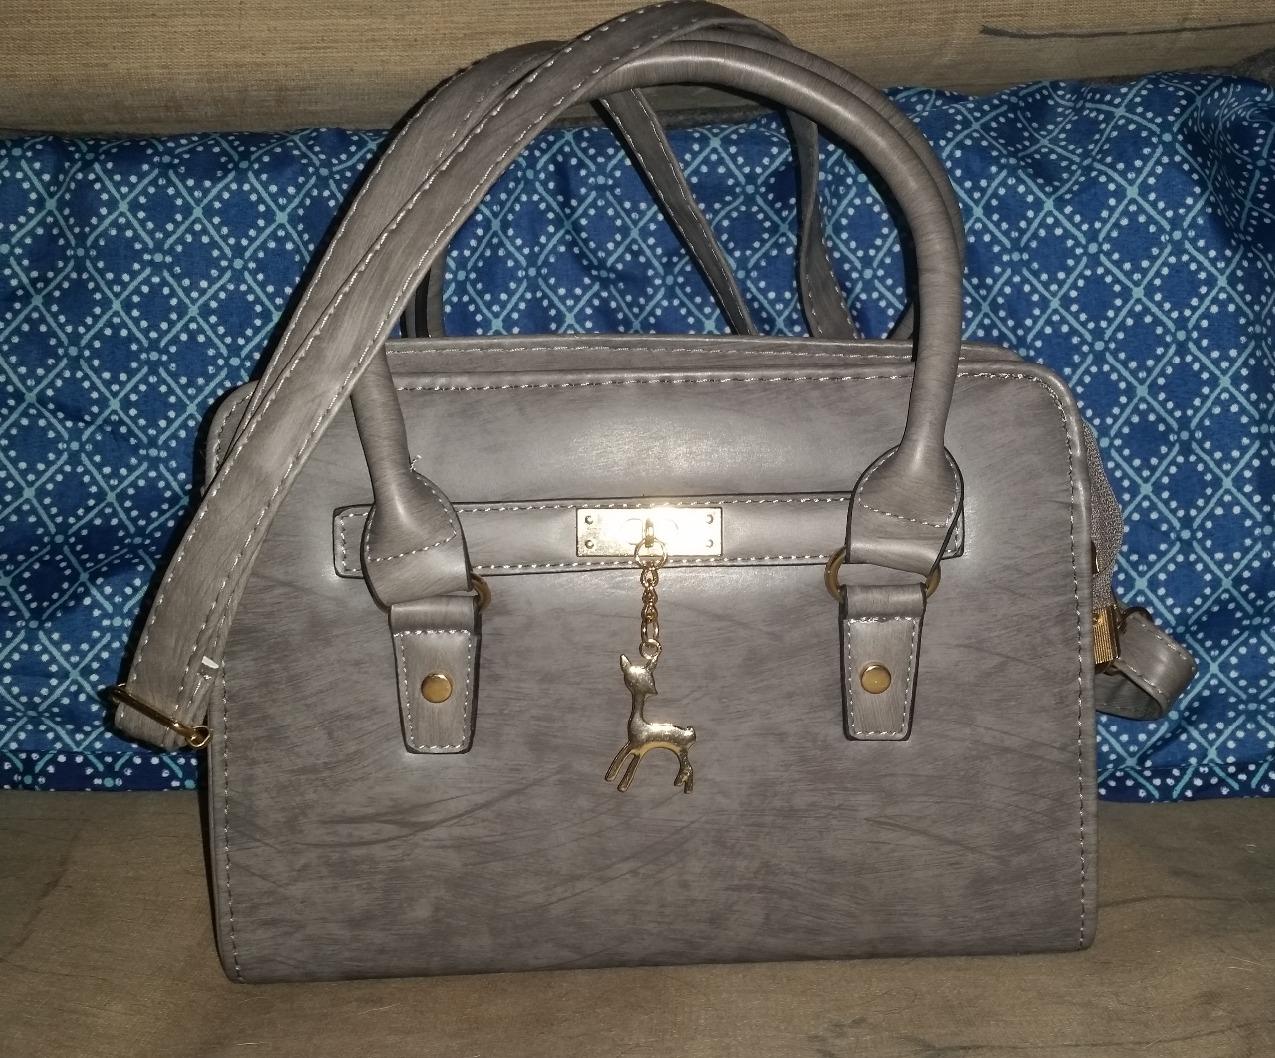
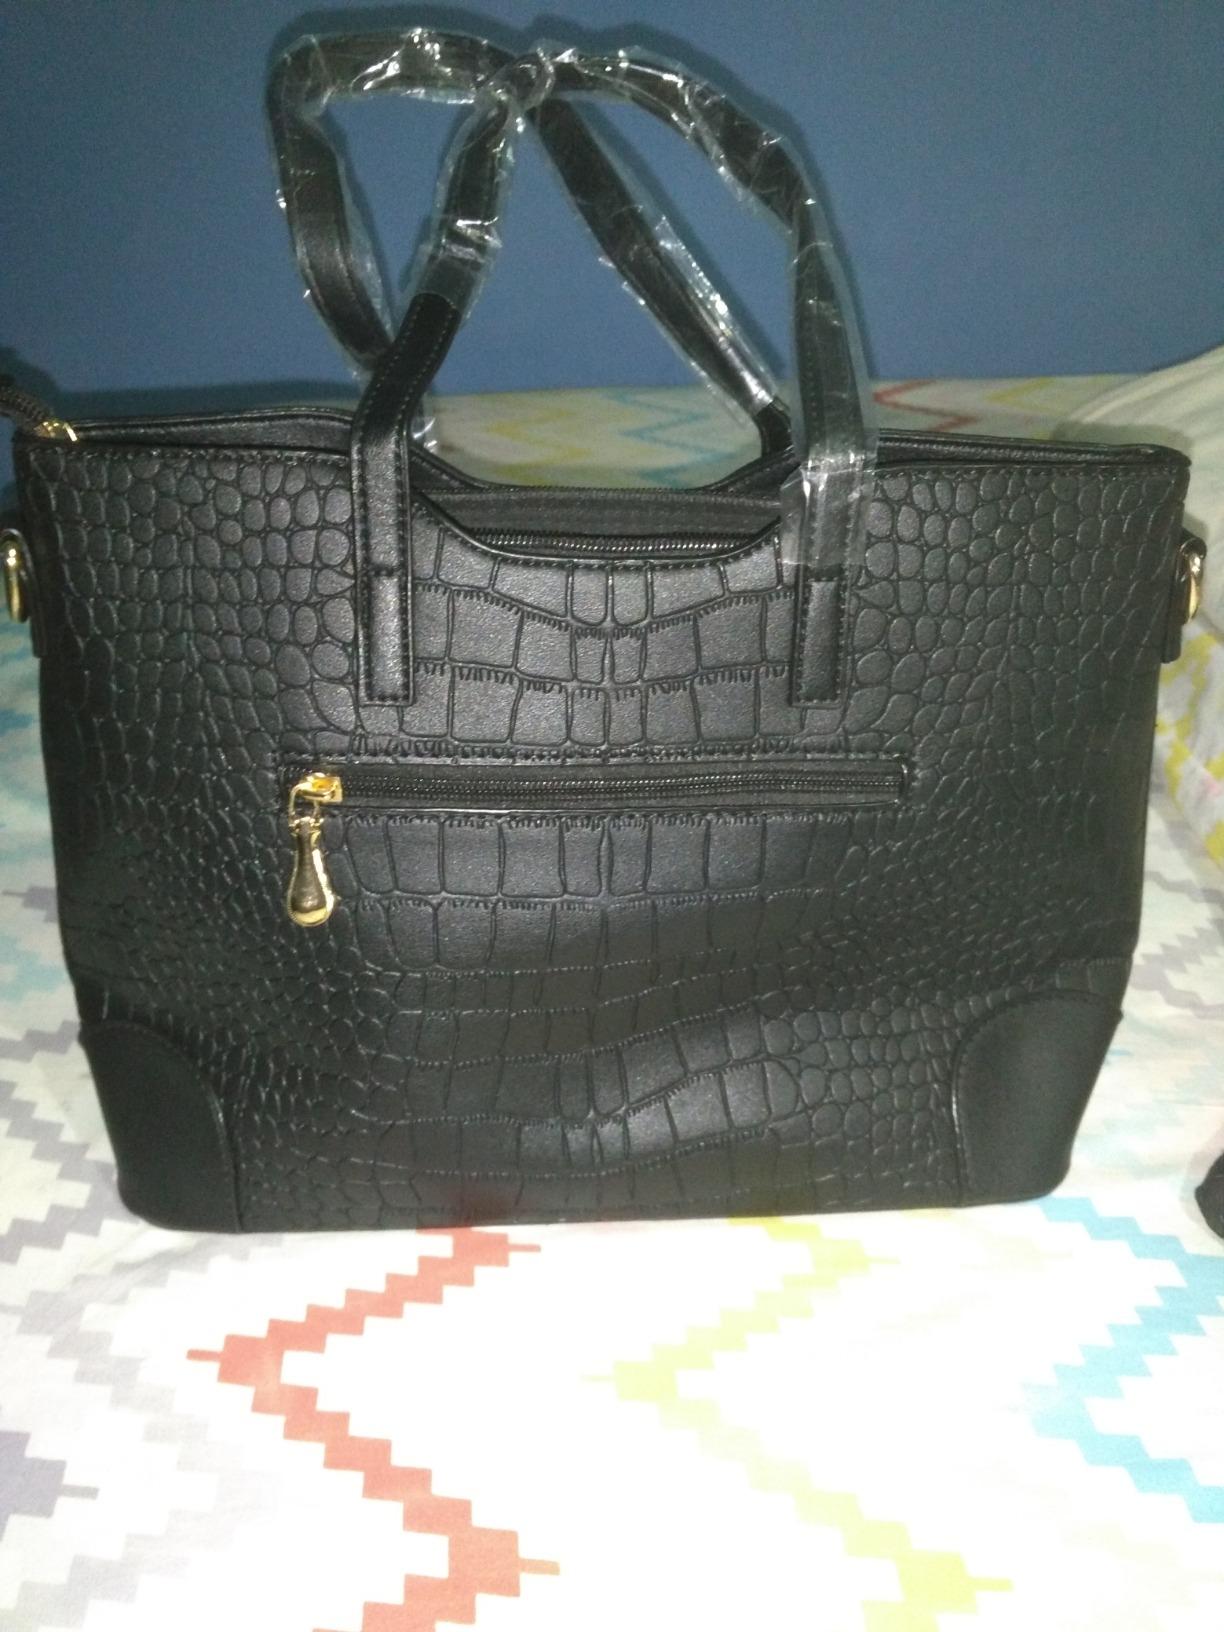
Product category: accessories_handbag
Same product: no